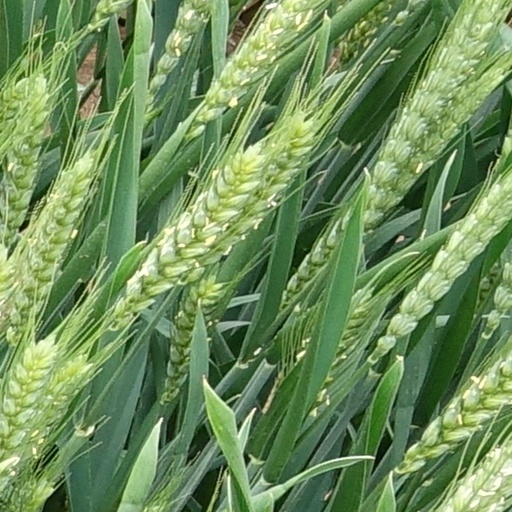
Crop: wheat